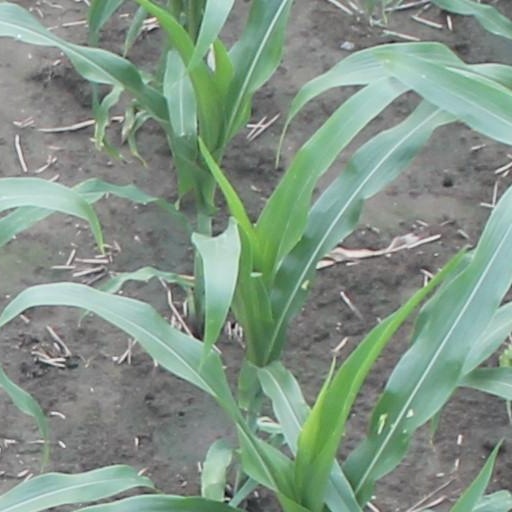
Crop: maize; corn